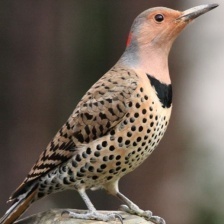
Species: NORTHERN FLICKER
Scientific name: COLAPTES AURATUS